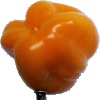
Label: Pepper Yellow 1